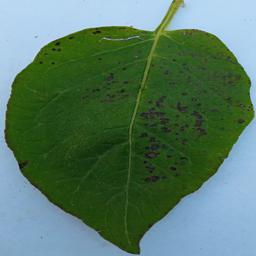
Etiqueta: Tizon_Temprano